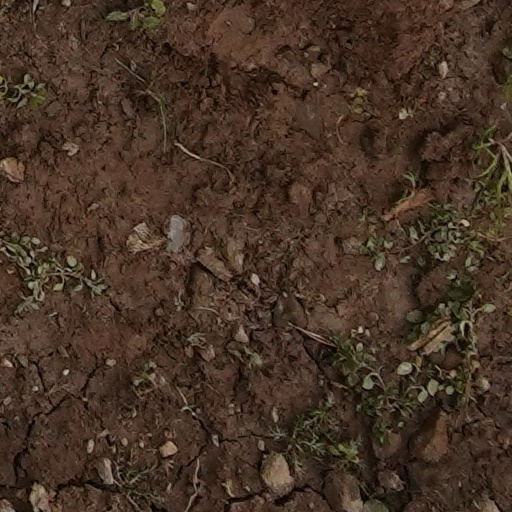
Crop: wheat